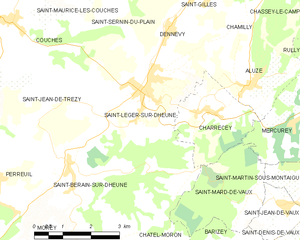
Carte des communes françaises